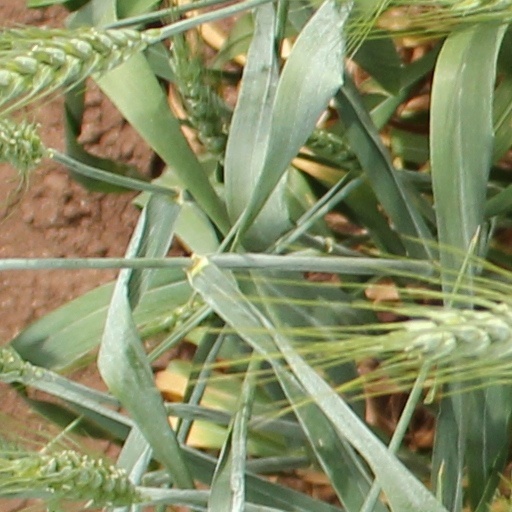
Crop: wheat